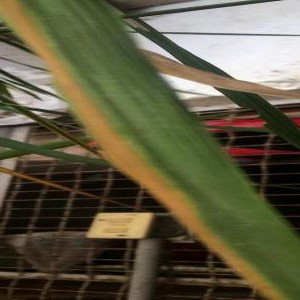
Disease: Bacterialblight